Saab Sonett

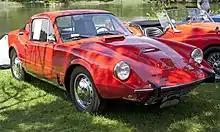
1968 SAAB Sonett V4

When Saab started using the Ford Taunus V4 engine in their 95, 96, and Monte Carlo models, an upgrade for the low-volume Sonett II became economically feasible. The "Sonett V4" was introduced with a Ford V4 engine in the middle of the 1967 model year starting with serial number 259. A new "bulge" hood, designed by Gunnar A. Sjögren, was required to clear the larger V4 engine, with a slight right offset to avoid obstructing the driver's view. This asymmetrical hood shape, criticized by both the automotive press and within Saab itself, contributed to the motivation for the 1970 Sonett III redesign.